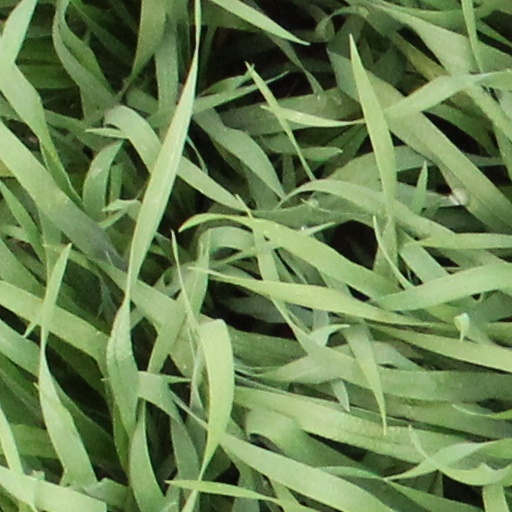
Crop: wheat